Dunham Bridge

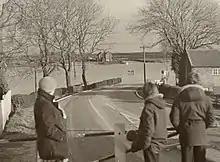
River Trent flooded (from Dunham Bridge) 1977

The superstructure was rebuilt on its original piers in 1977–79 to trunk road standards. A new toll plaza was opened in 1994 by the Right Honourable Mr. Michael Dennis, doubling the number of lanes through the booths from two to four.